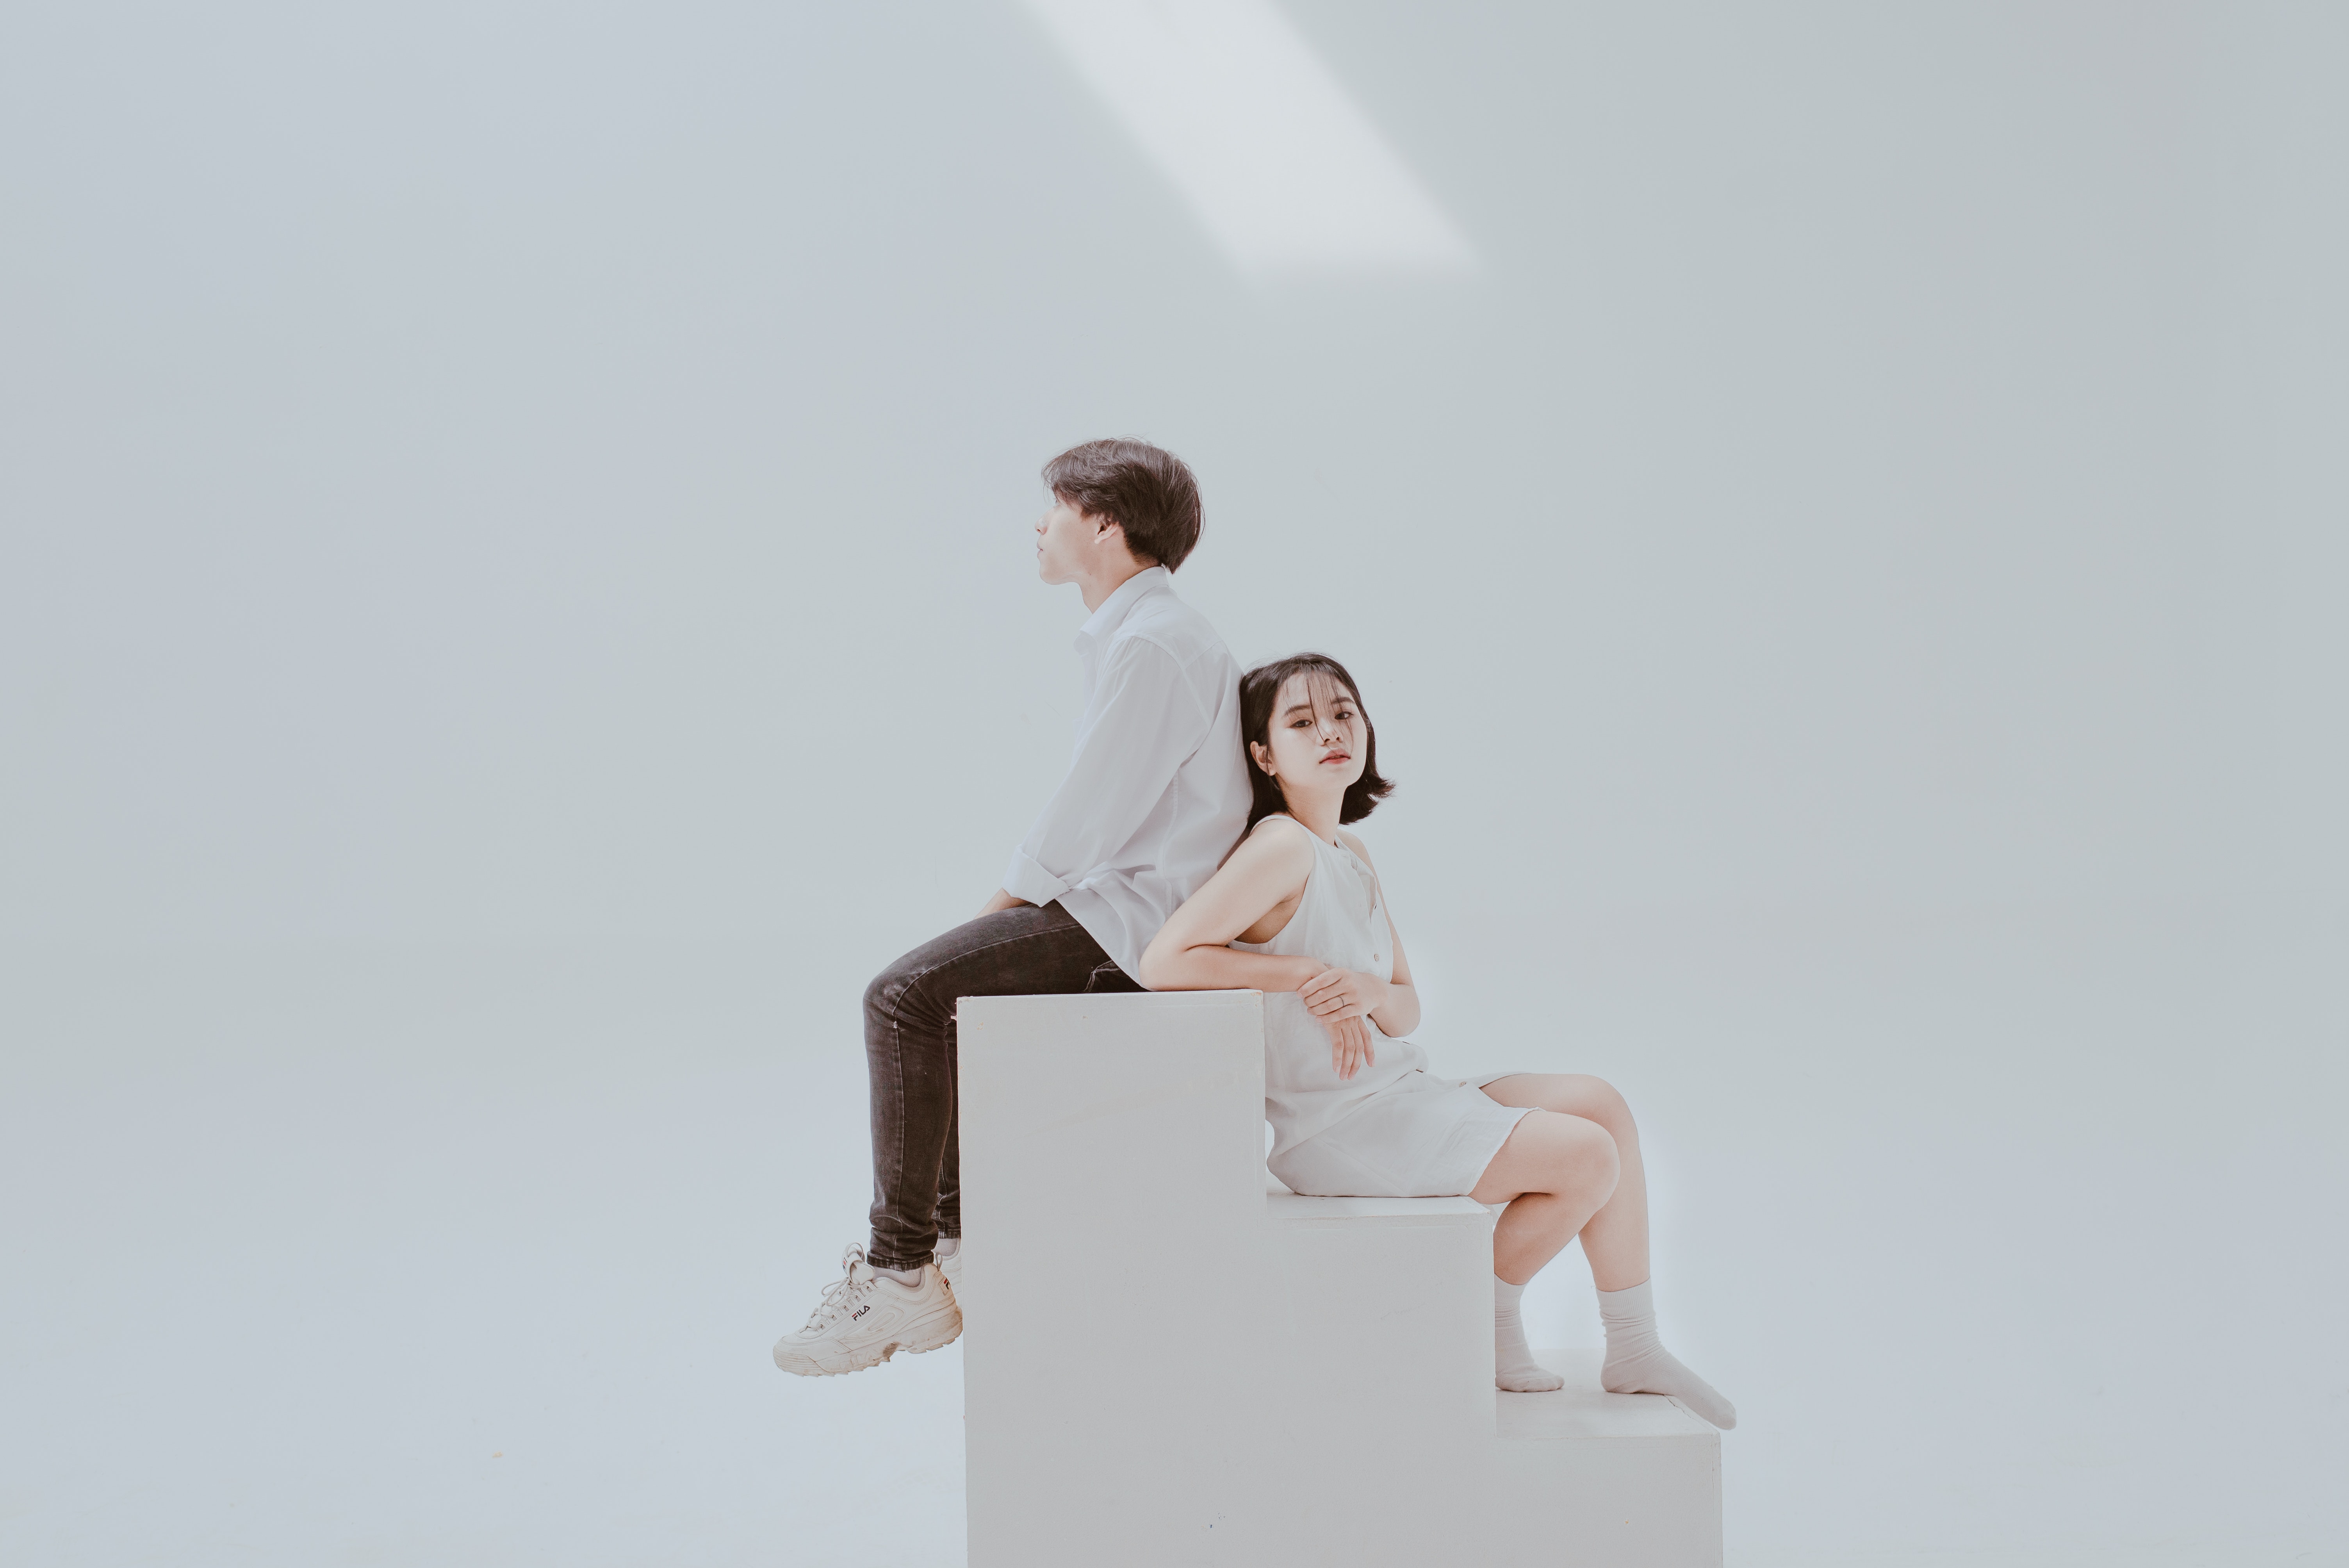
photograph, sitting, girl